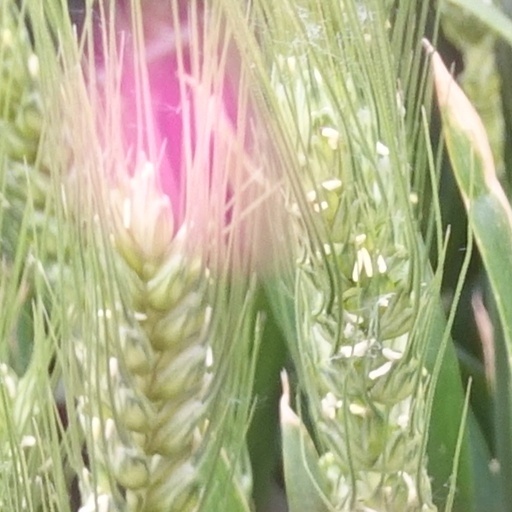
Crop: wheat